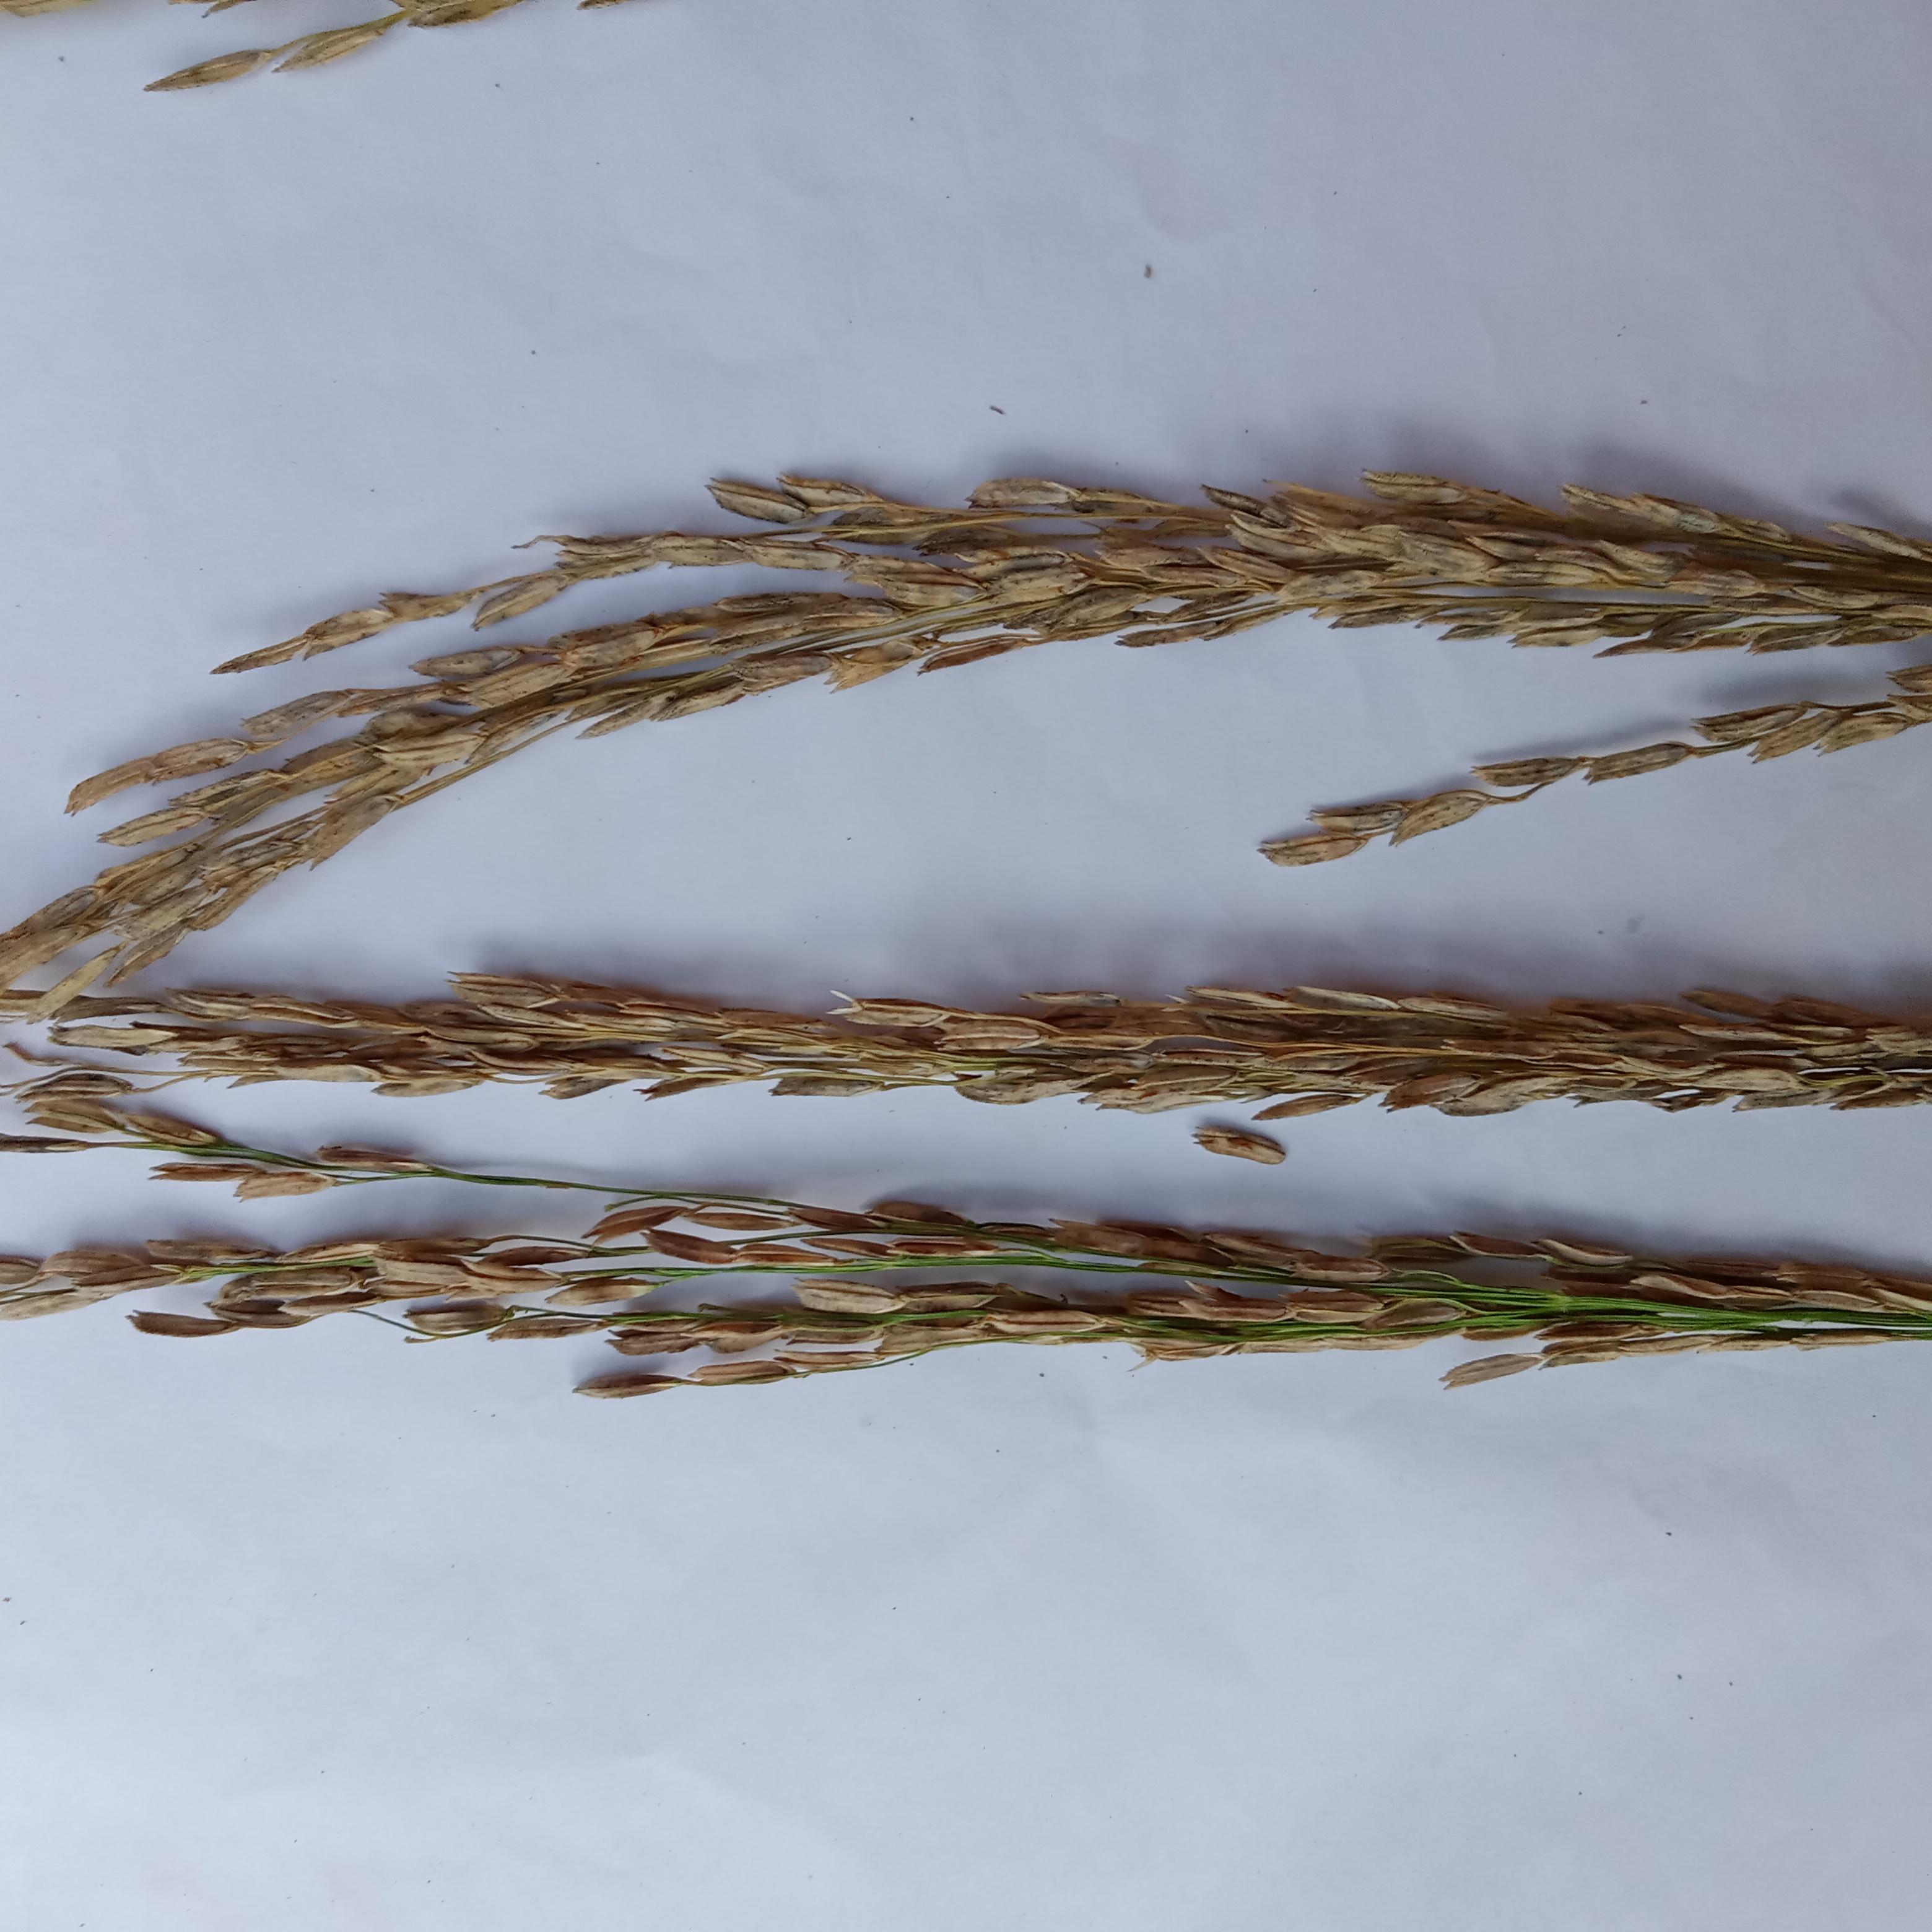
Label: Rice___Neck_Blast